Marie Webster

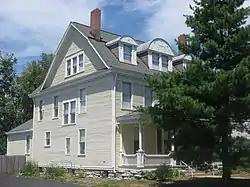
Webster's house in Marion

Marie Daugherty married George Webster Jr. of Marion, Indiana, on Valentine's Day, February 14, 1884. Their only child, a son named Lawrence Burns Webster, was born on October 29, 1884. He became a Harvard-trained mechanical engineer and married Jeannette Scott.